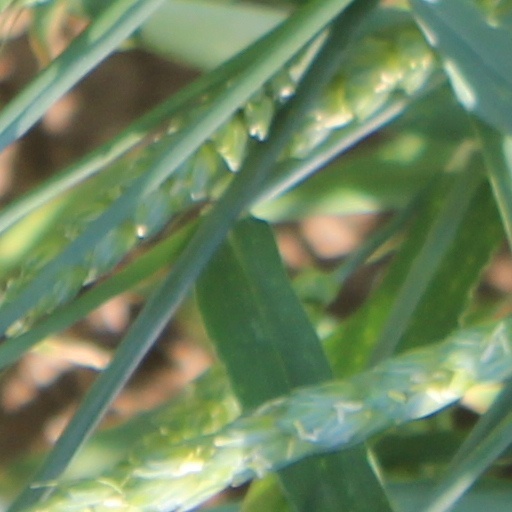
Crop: wheat